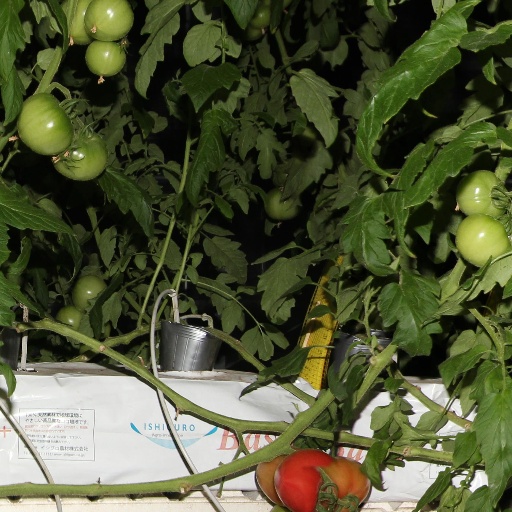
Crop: tomato